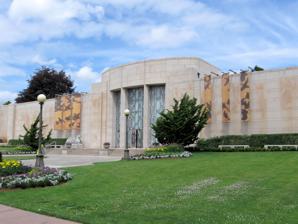
Building: Seattle Asian Art Museum
Country: United States of America
Year built: 1991
Art museum in Washington, U.S. Seattle Asian Art Museum Seattle Asian Art Museum in 2008 Established 1994 Location Volunteer Park Seattle , Washington, U.S. Type Art museum Collections Historic and contemporary Asian art Architect LMN Architects (2020 expansion) Owner City of Seattle Public transit access Capitol Hill station Website Seattle Asian Art Museum Seattle Art Museum U.S. National Register of Historic Places Seattle Landmark Location Seattle, Washington Coordinates 47°37′49″N 122°18′51″W / 47.6303°N 122.3143°W / 47.6303; -122.3143 Built 1933 Architect Carl F. Gould Architectural style Art Moderne NRHP reference No. 16000474 Significant dates Added to NRHP July 20, 2016 Designated SEATL June 21, 1989 Camel statue in front of the SAAM The Seattle Asian Art Museum (often abbreviated to SAAM ) is a museum of Asian art at Volunteer Park in the Capitol Hill neighborhood of Seattle , Washington , United States. Part of the Seattle Art Museum , the SAAM exhibits historic and contemporary artworks from China, Korea, Japan, India, the Himalayas, and other Southeast Asian countries. It also features an education center, conservation center, and library. The museum is located in the 1933 Art Deco building which was originally home to the Seattle Art Museum's main collection. In 1991 the main collection moved to a newly constructed Seattle Art Museum building in the downtown area . The Seattle Asian Art Museum opened in 1994. About The SAAM is organized thematically, with art and objects grouped by their relationship to themes including "spirituality, worship, celebration, visual arts, literature, clothing, nature and the power of birth and death." The museum's permanent collection spans thirteen galleries. There is one large gallery reserved for special exhibitions which changes every six months. History The Seattle Art Museum was founded in 1933 by Richard E. Fuller, a collector of Asian art. Sixty years later, in 1993, the main Seattle Art Museum announced that it would open an Asian art museum at its original Volunteer Park location. A reception, held November 1993 as part of the APEC Summit, was attended by the leaders of East Asian nations and 400 guests. The SAAM officially opened to the public on August 13, 1994, during a ceremony attended by 6,000 visitors. The museum houses an Asian Paintings Conservation Center. Architecture The Seattle Asian Art Museum is housed in a historic Art Deco building designed in 1933 by Carl F. Gould of the architectural firm Bebb and Gould . From 1933 to 1991, the building served as the home of the Seattle Art Museum and its main collection. After the main collection moved to a new museum in Downtown Seattle , the building underwent an early renovation in the 1990s at a cost of $5.2 million. The Gould building was designated a Seattle landmark in 1989, and officially added to the National Register of Historic Places in 2016. The museum underwent a major expansion project, starting in 2017, that was spurred by the need to upgrade the building's HVAC system, freight elevator, and seismic resistance. The project was funded by a mixture of public and private donations and included preservation of the museum's historic Art Deco facade, infrastructure upgrades, climate control and seismic system improvements, as well as the addition of new gallery and education spaces. Seattle-based firm LMN Architects was responsible for design of a US$56 million renovation and expansion of the building. Construction on the renovation project began with a ceremonial groundbreaking on March 13, 2018. The museum closed for three years for the major renovation, from February 2017 until February 2020. The new three-story wing is constructed principally out of glass and sandstone in a minimalist style. Collection The Seattle Asian Art Museum holds a permanent collection of Chinese, Korean, Japanese, Indian, Himalayan, and Southeast Asian art. The museum continues to grow its collection of art "centered around historic, modern, and contemporary Asian Pacific Islander as well as Southeast Asian art, specifically collecting different works created by local Asian Pacific Islander artists within the Seattle area." The collection holds the artwork entitled Some/One by South Korean sculptor Do-Ho Suh in the form of a suit of armor made of thousands of military IDs, or dog-tags. South Korean ceramic artist Yoon Kwang-cho is also represented in the collection. Gallery Rishabhanatha sculpture, 10th Century Mahavira sculpture, 11th Century Furisode , Japan, 1800 Indra , Nepal, 13th century Nine dragons Summer Robe, China Notes